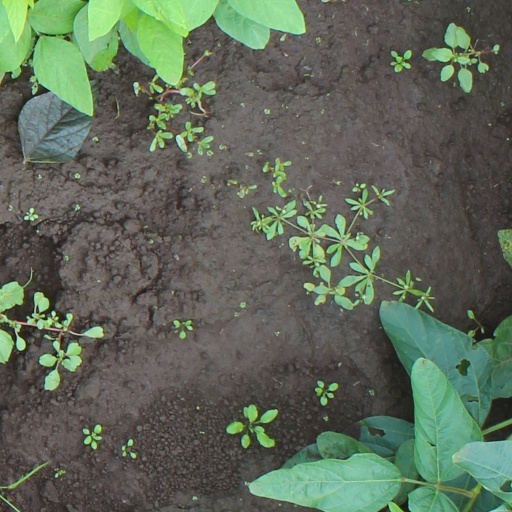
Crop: soybean